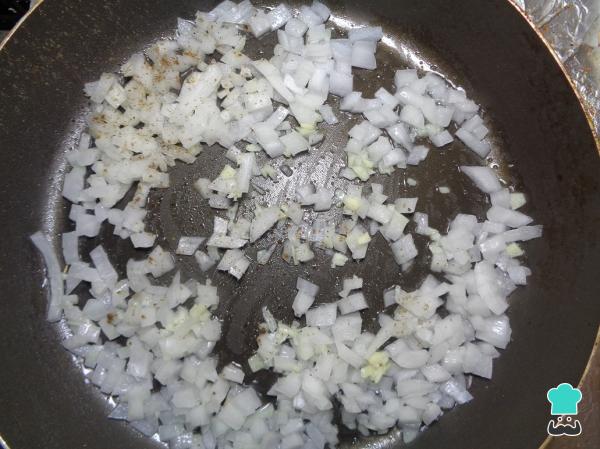
Para comenzar, tomamos la cebolla y el ajo, los picamos muy finamente, y una vez listos los ponemos a sofreír en un sartén con un poco de aceite caliente añadiendo una pizca de sal y pimienta.